Thomas Peyton (died 1484)

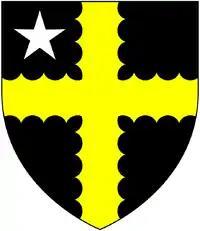
Arms of Peyton: "Sable, a cross engrailed or a mullet in the first quarter argent"

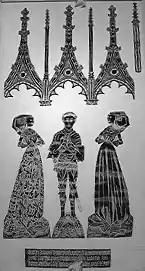
Monumental brass of Thomas Peyton (1418–1484) with his two wives, on top of his chest tomb in the chancel of Isleham Church

Thomas Peyton (1418–1484) of Isleham, Cambridgeshire, was twice Sheriff of Cambridgeshire and Huntingdonshire, in 1443 and 1453. He rebuilt the church of St Andrew's in Isleham, in the chancel of which survives his monumental brass. He is depicted in a 1485 stained glass window in Long Melford Church, Suffolk, where he displays on his surcoat the Peyton arms: "Sable, a cross engrailed or a mullet in the first quarter argent".